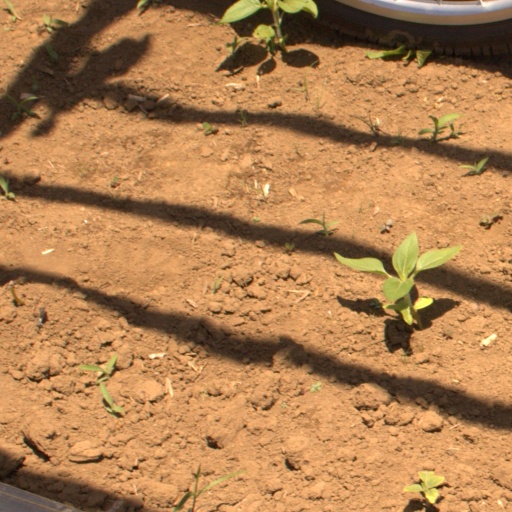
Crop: Jerusalem artichoke